Tomb Raider: Underworld

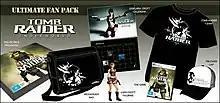
The contents of the "Tomb Raider: Underworld Ultimate Fan Pack"

The PS3, 360, PC and DS versions were released in North America on 18 November, in Europe on 21 November, and in Australia on 4 December. A notable part of the European release was Eidos requesting that reviews scoring the game lower than an 8 or similar should not be released for a few days. In Australia, the game was distributed by the local branch of Atari. The PC version was released under the Games for Windows brand. The Wii version notably shipped with a bug where a key puzzle element which opened the path forward in the second level failed to appear, prompting Eidos to give advice on avoiding it to players and seek a solution for future printings. The mobile versions were released on 3 December 2008 by Electronic Arts. The PS2 version was released worldwide in 2009; in Europe on 23 January, 12 February in Australia, and 3 March in North America. A Japanese release through Spike was confirmed for 2009, initially for PS3, 360, Wii, PS2 and DS. It was released for PS3 and 360 on 29 January, and for PS2 and Wii on 23 April. The DS version went unreleased in the region. The OS X port was released digitally on 12 June 2012 by Feral Interactive.